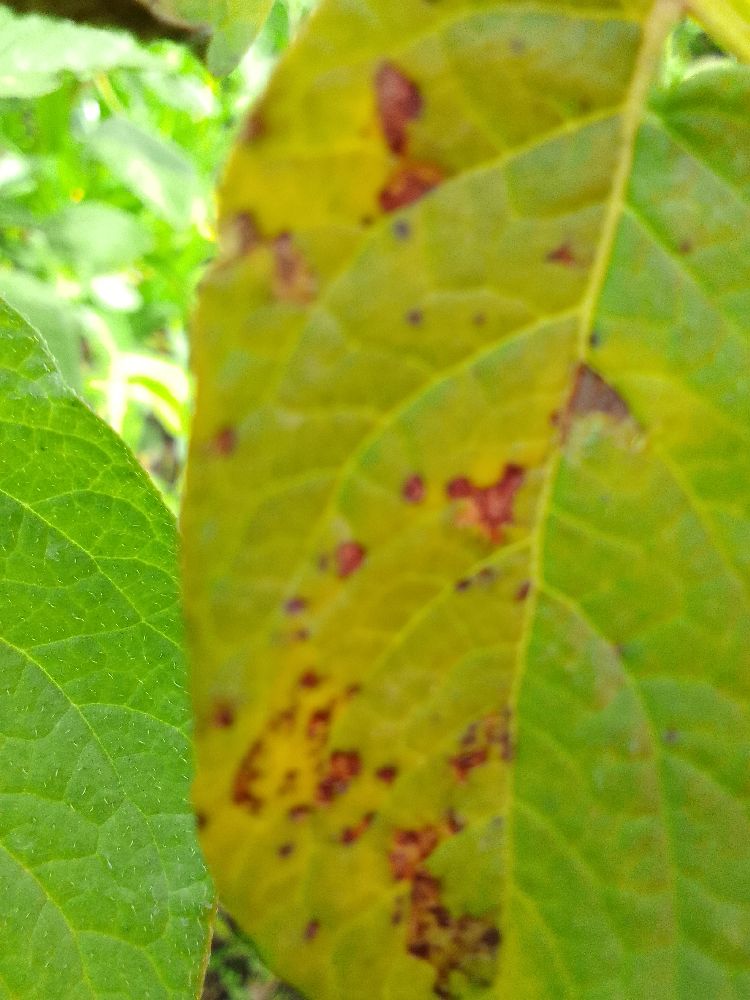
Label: Early blight